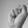
ASL letter: S